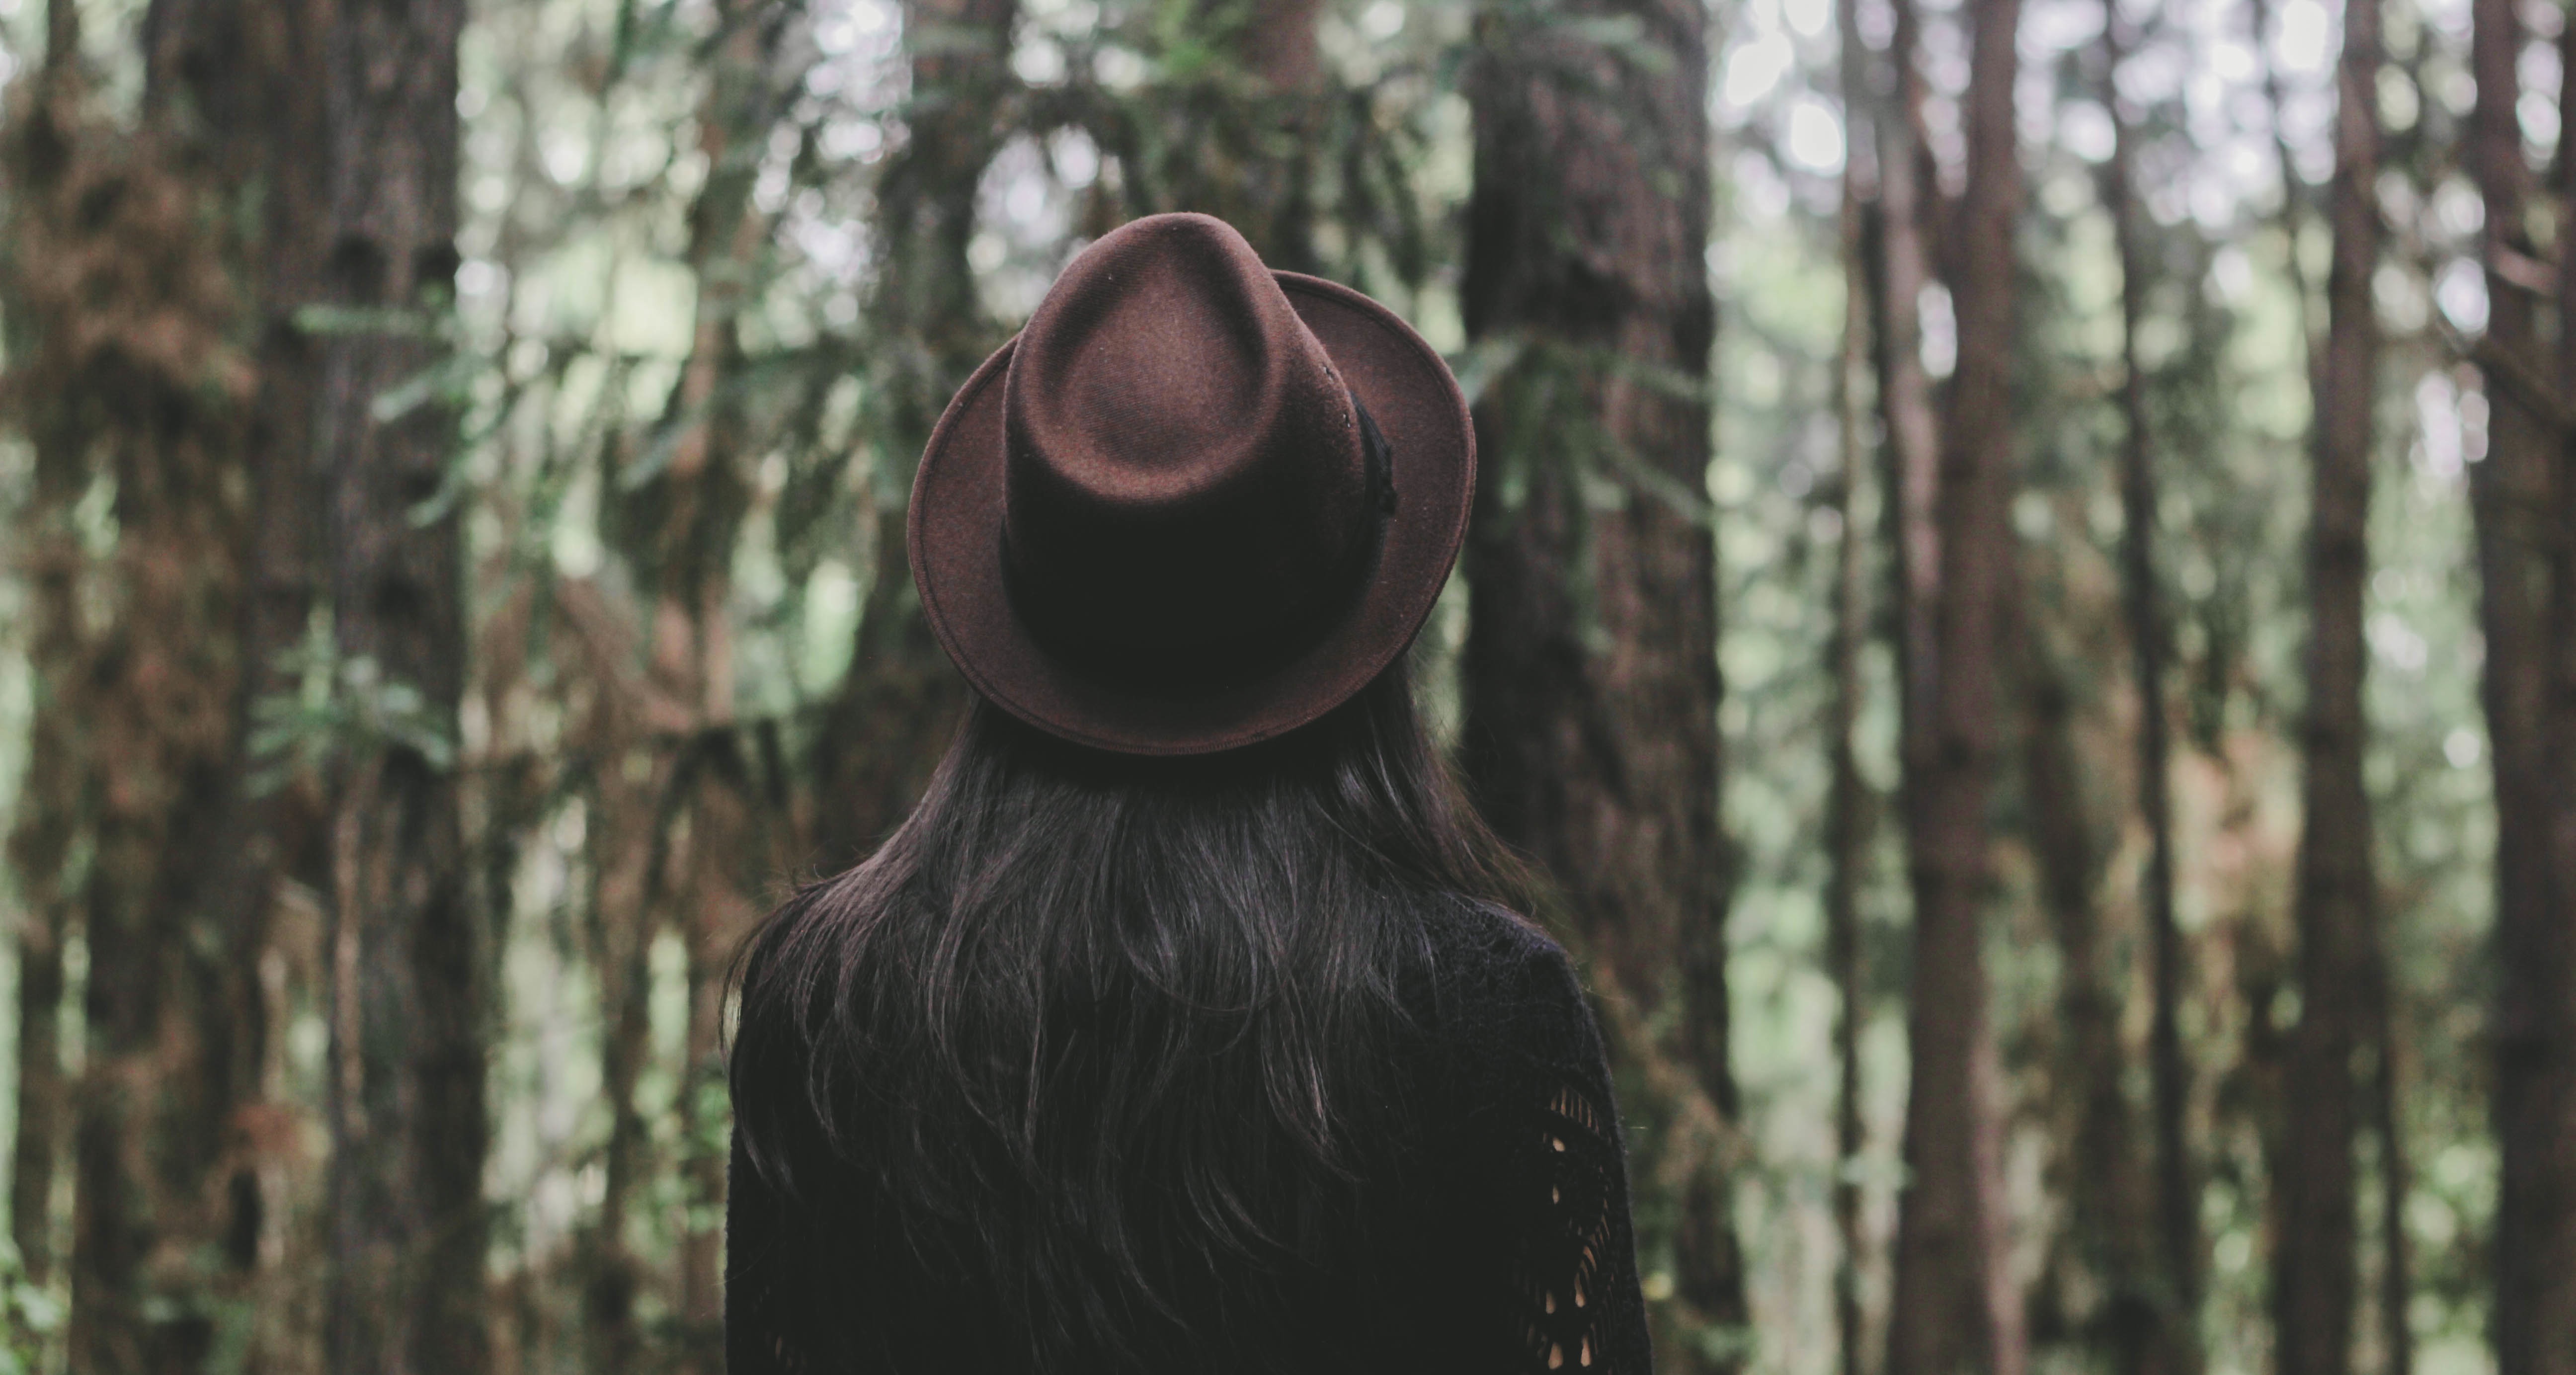
tree, nature, forest, winter, bird, girl, woman, photography, spring, green, autumn, hat, black, woodland, habitat, natural environment, woody plant